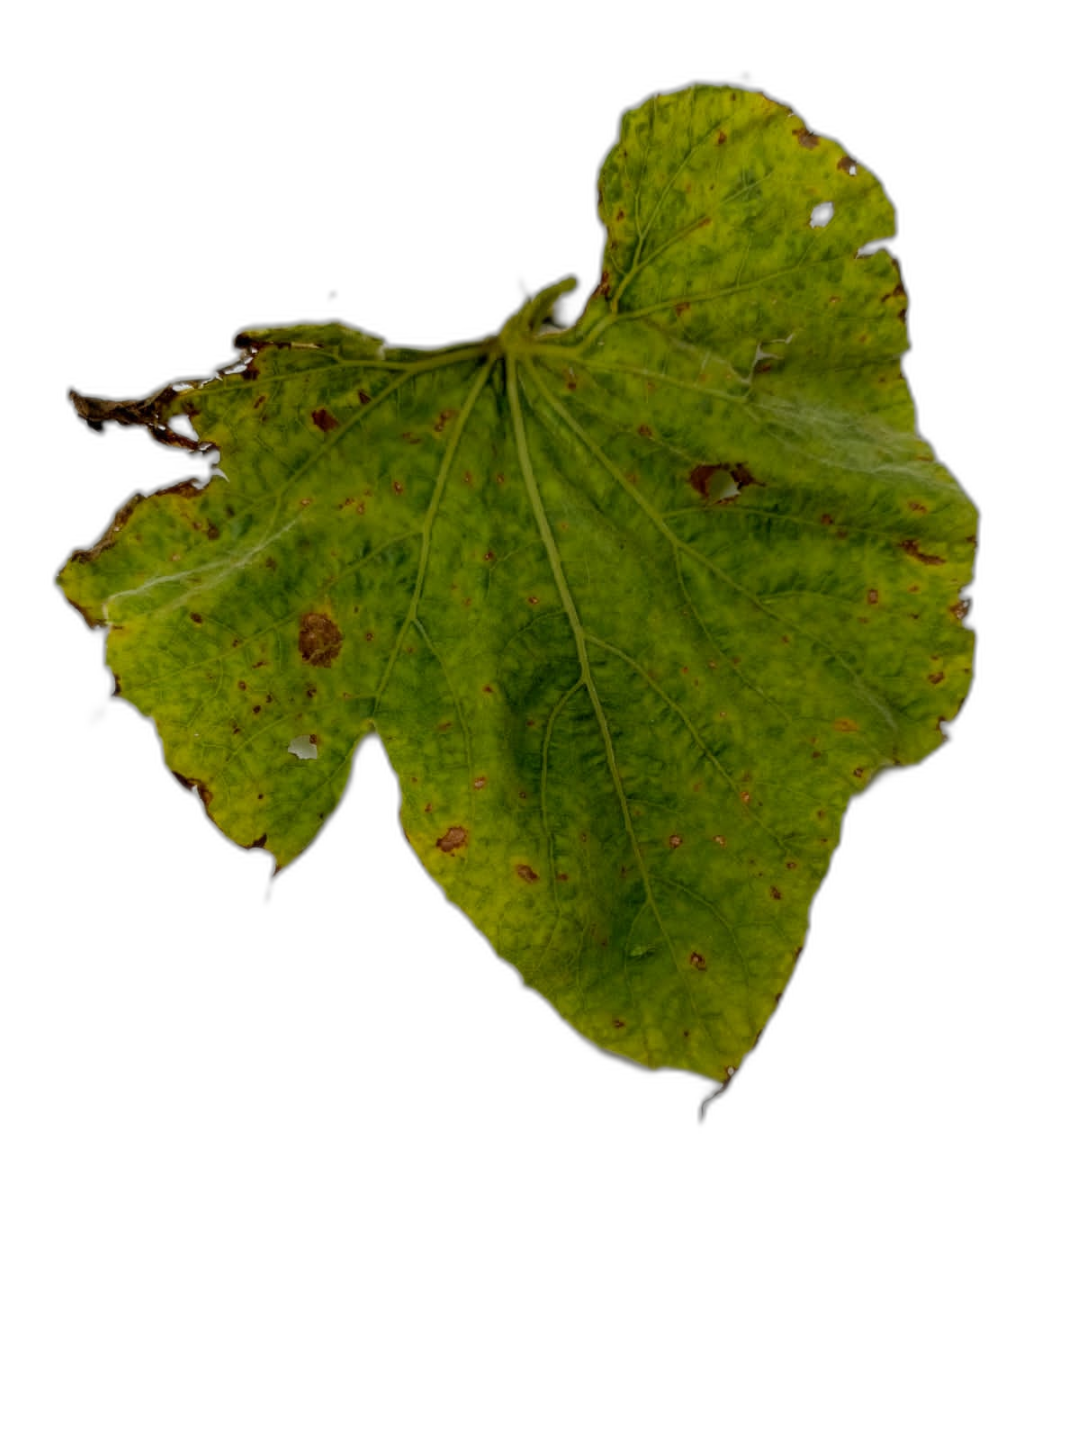
Crop: Bottle Gourd
Label: Anthracnose